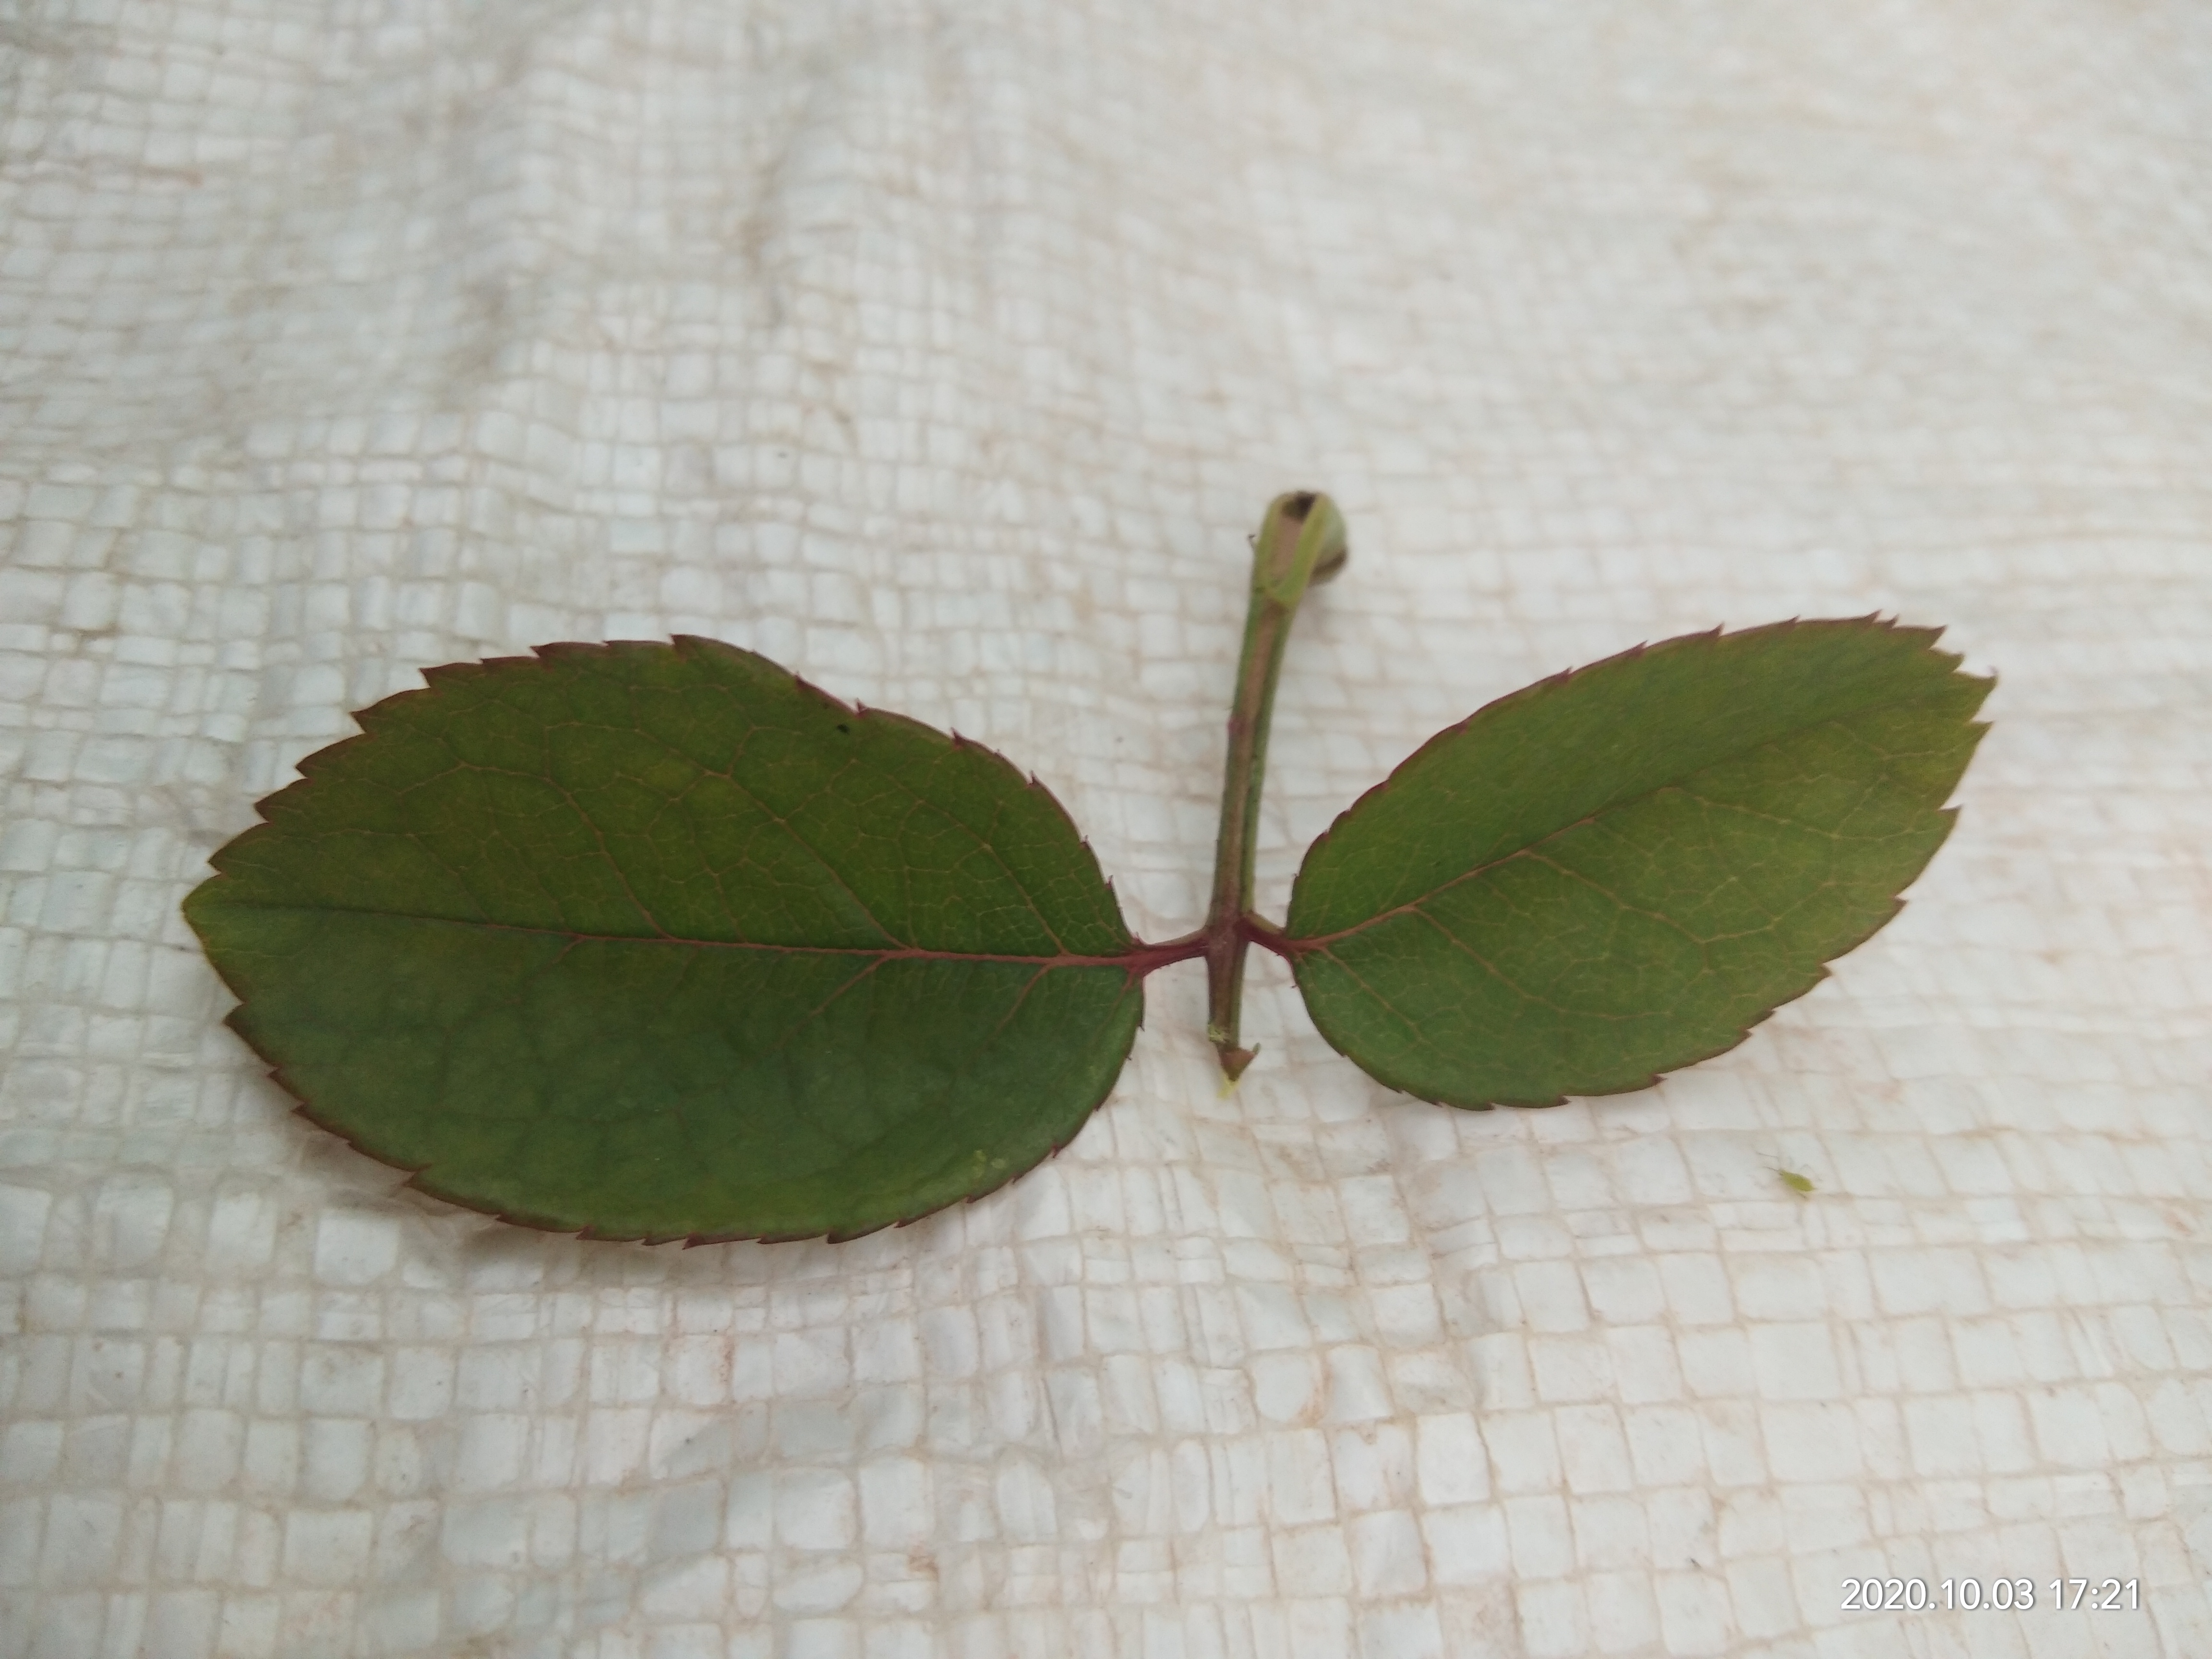
Plant: Rose